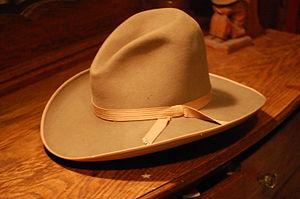
Un stetson est un type de chapeau de cow-boy, souvent en feutre, dont les bords typiquement larges servent à protéger du soleil les yeux de celui qui le porte. Ce chapeau a été popularisé par Buffalo Bill.